Limestone

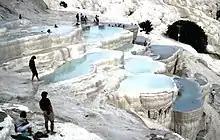
Travertine limestone terraces of Pamukkale, Turkey.

Limestone outcrops are recognized in the field by their softness (calcite and aragonite both have a Mohs hardness of less than 4, well below common silicate minerals) and because limestone bubbles vigorously when a drop of dilute hydrochloric acid is dropped on it. Dolomite is also soft but reacts only feebly with dilute hydrochloric acid, and it usually weathers to a characteristic dull yellow-brown color due to the presence of ferrous iron. This is released and oxidized as the dolomite weathers. Impurities (such as clay, sand, organic remains, iron oxide, and other materials) will cause limestones to exhibit different colors, especially with weathered surfaces.